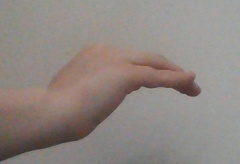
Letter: haa